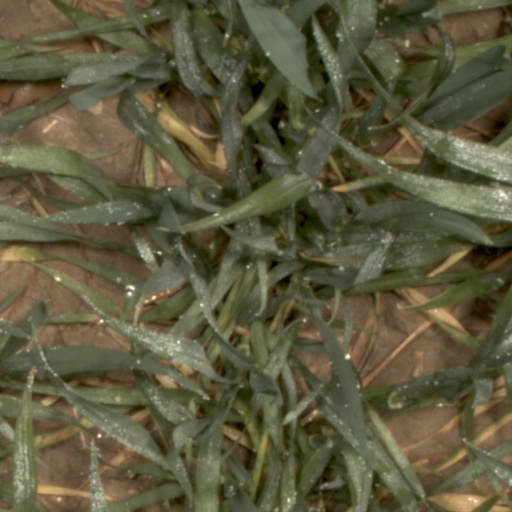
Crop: wheat